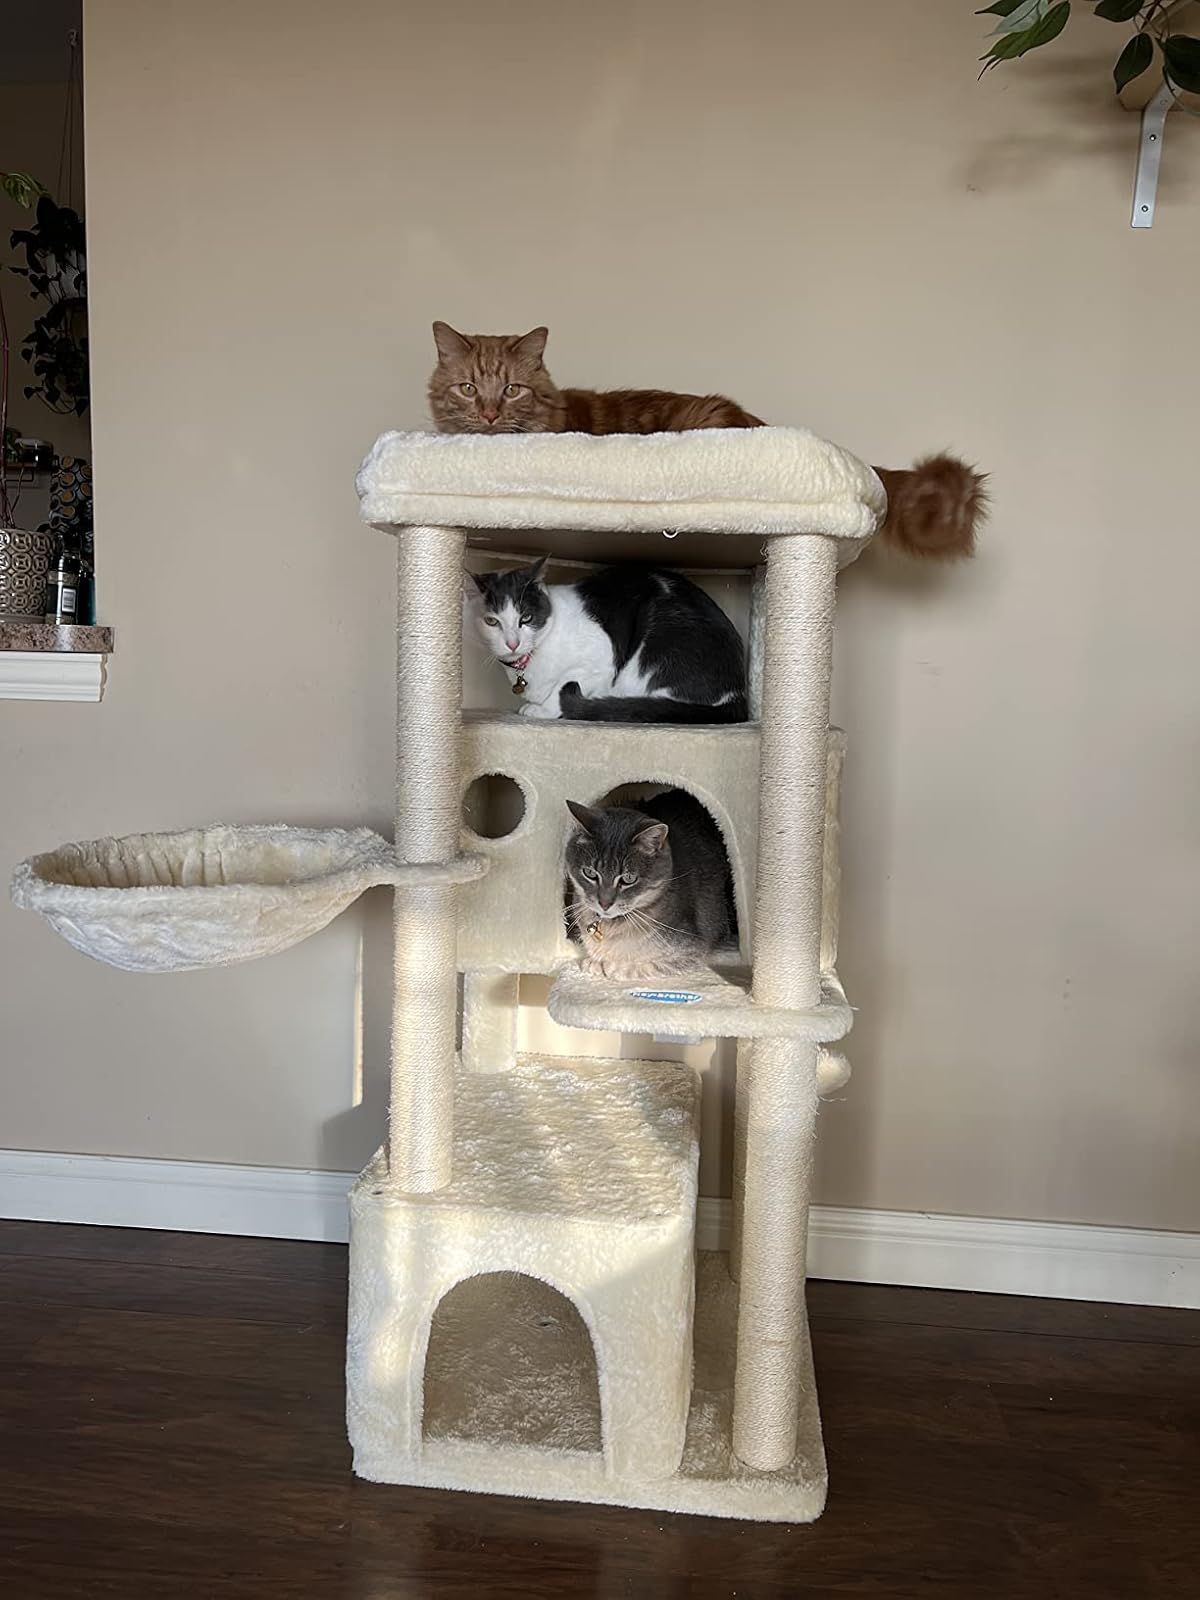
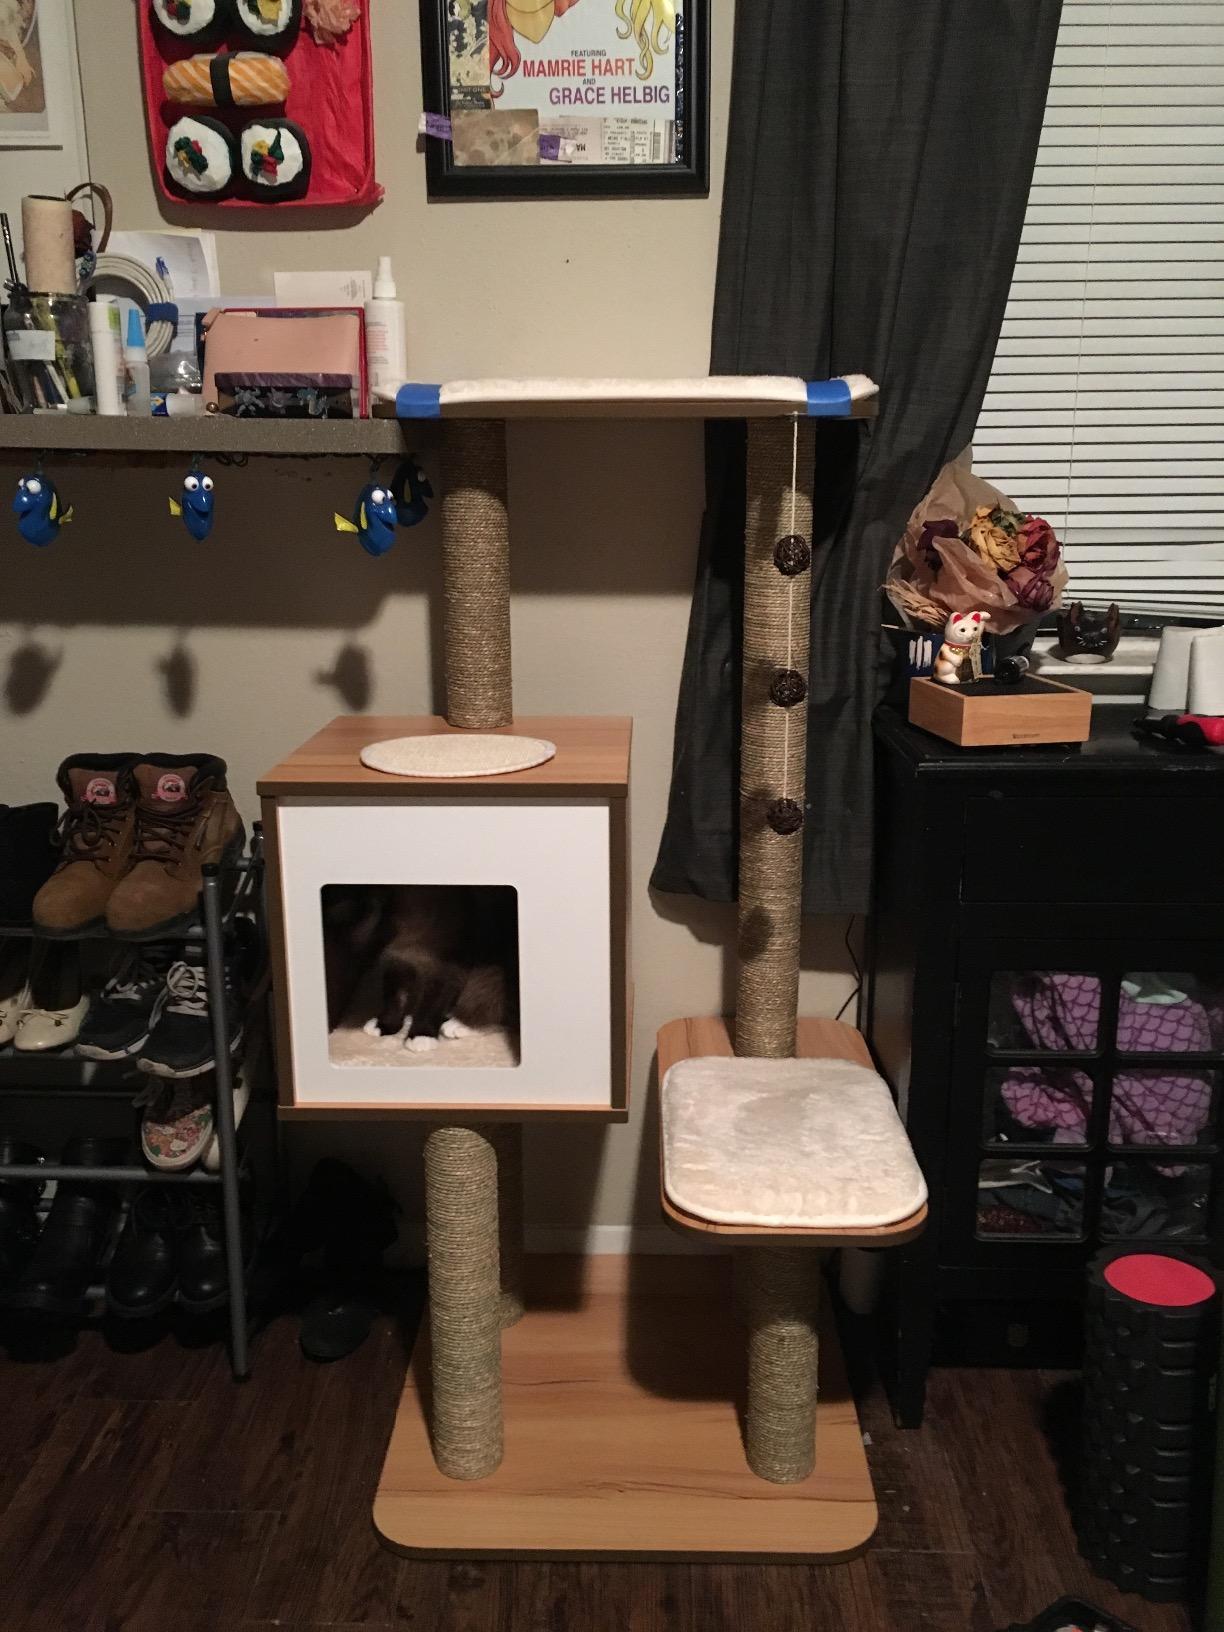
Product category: items_cat tree
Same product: no